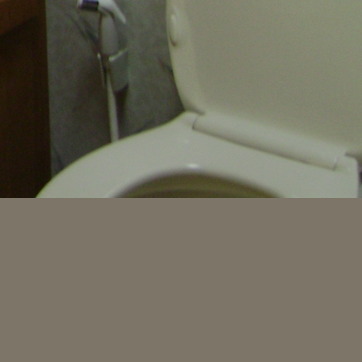
Material: ceramic